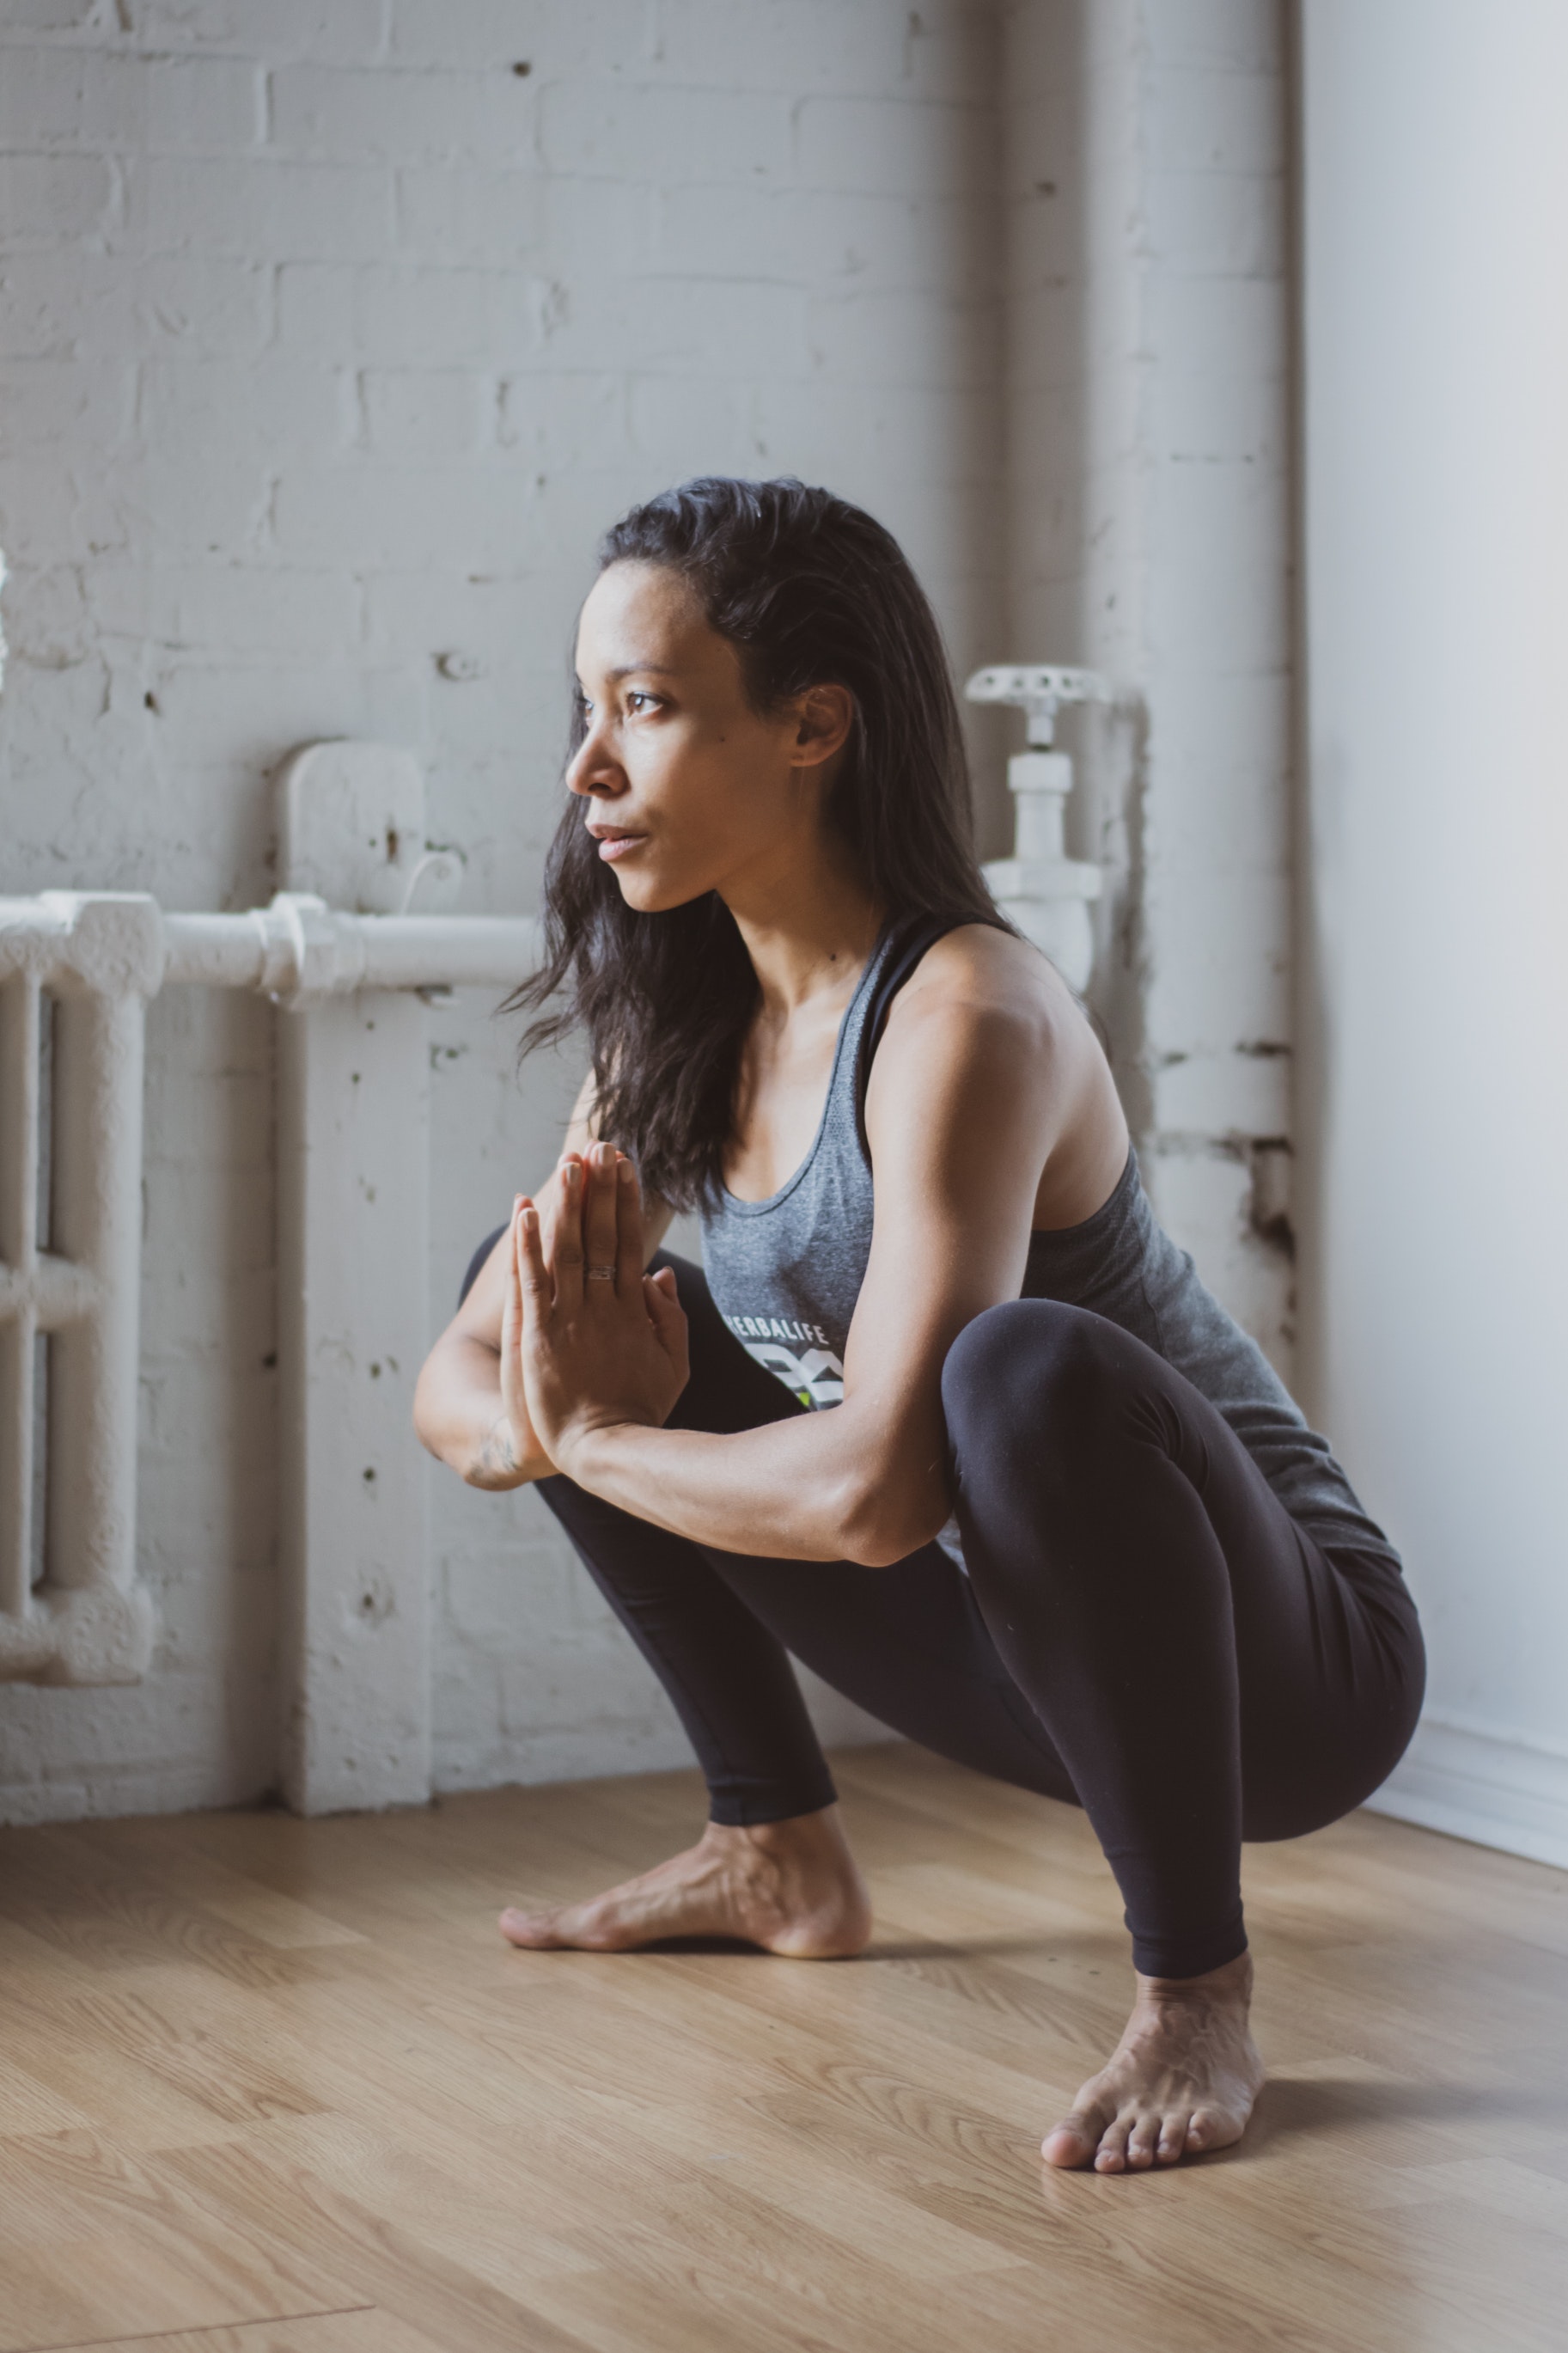
beauty, sitting, shoulder, standing, joint, leg, physical fitness, girl, photo shoot, arm, thigh, floor, shoe, flooring, abdomen, hip, knee